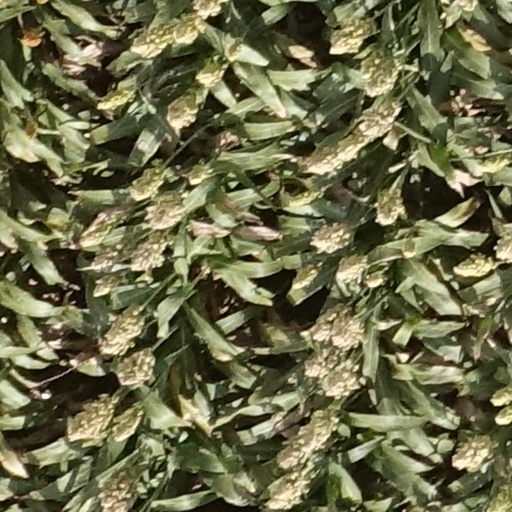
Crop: sorghum